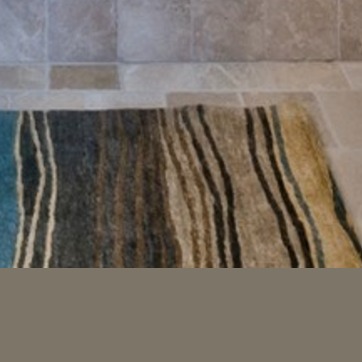
Material: carpet